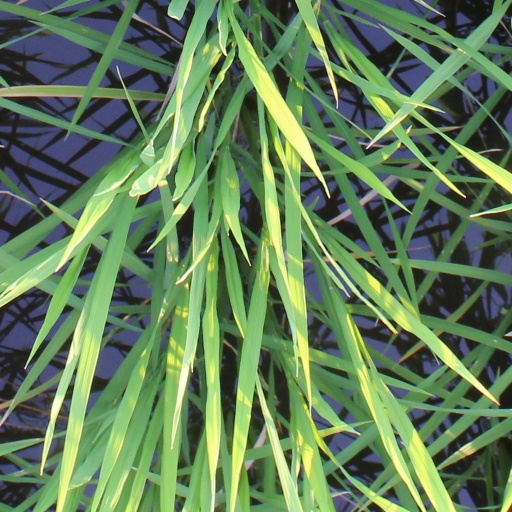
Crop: rice